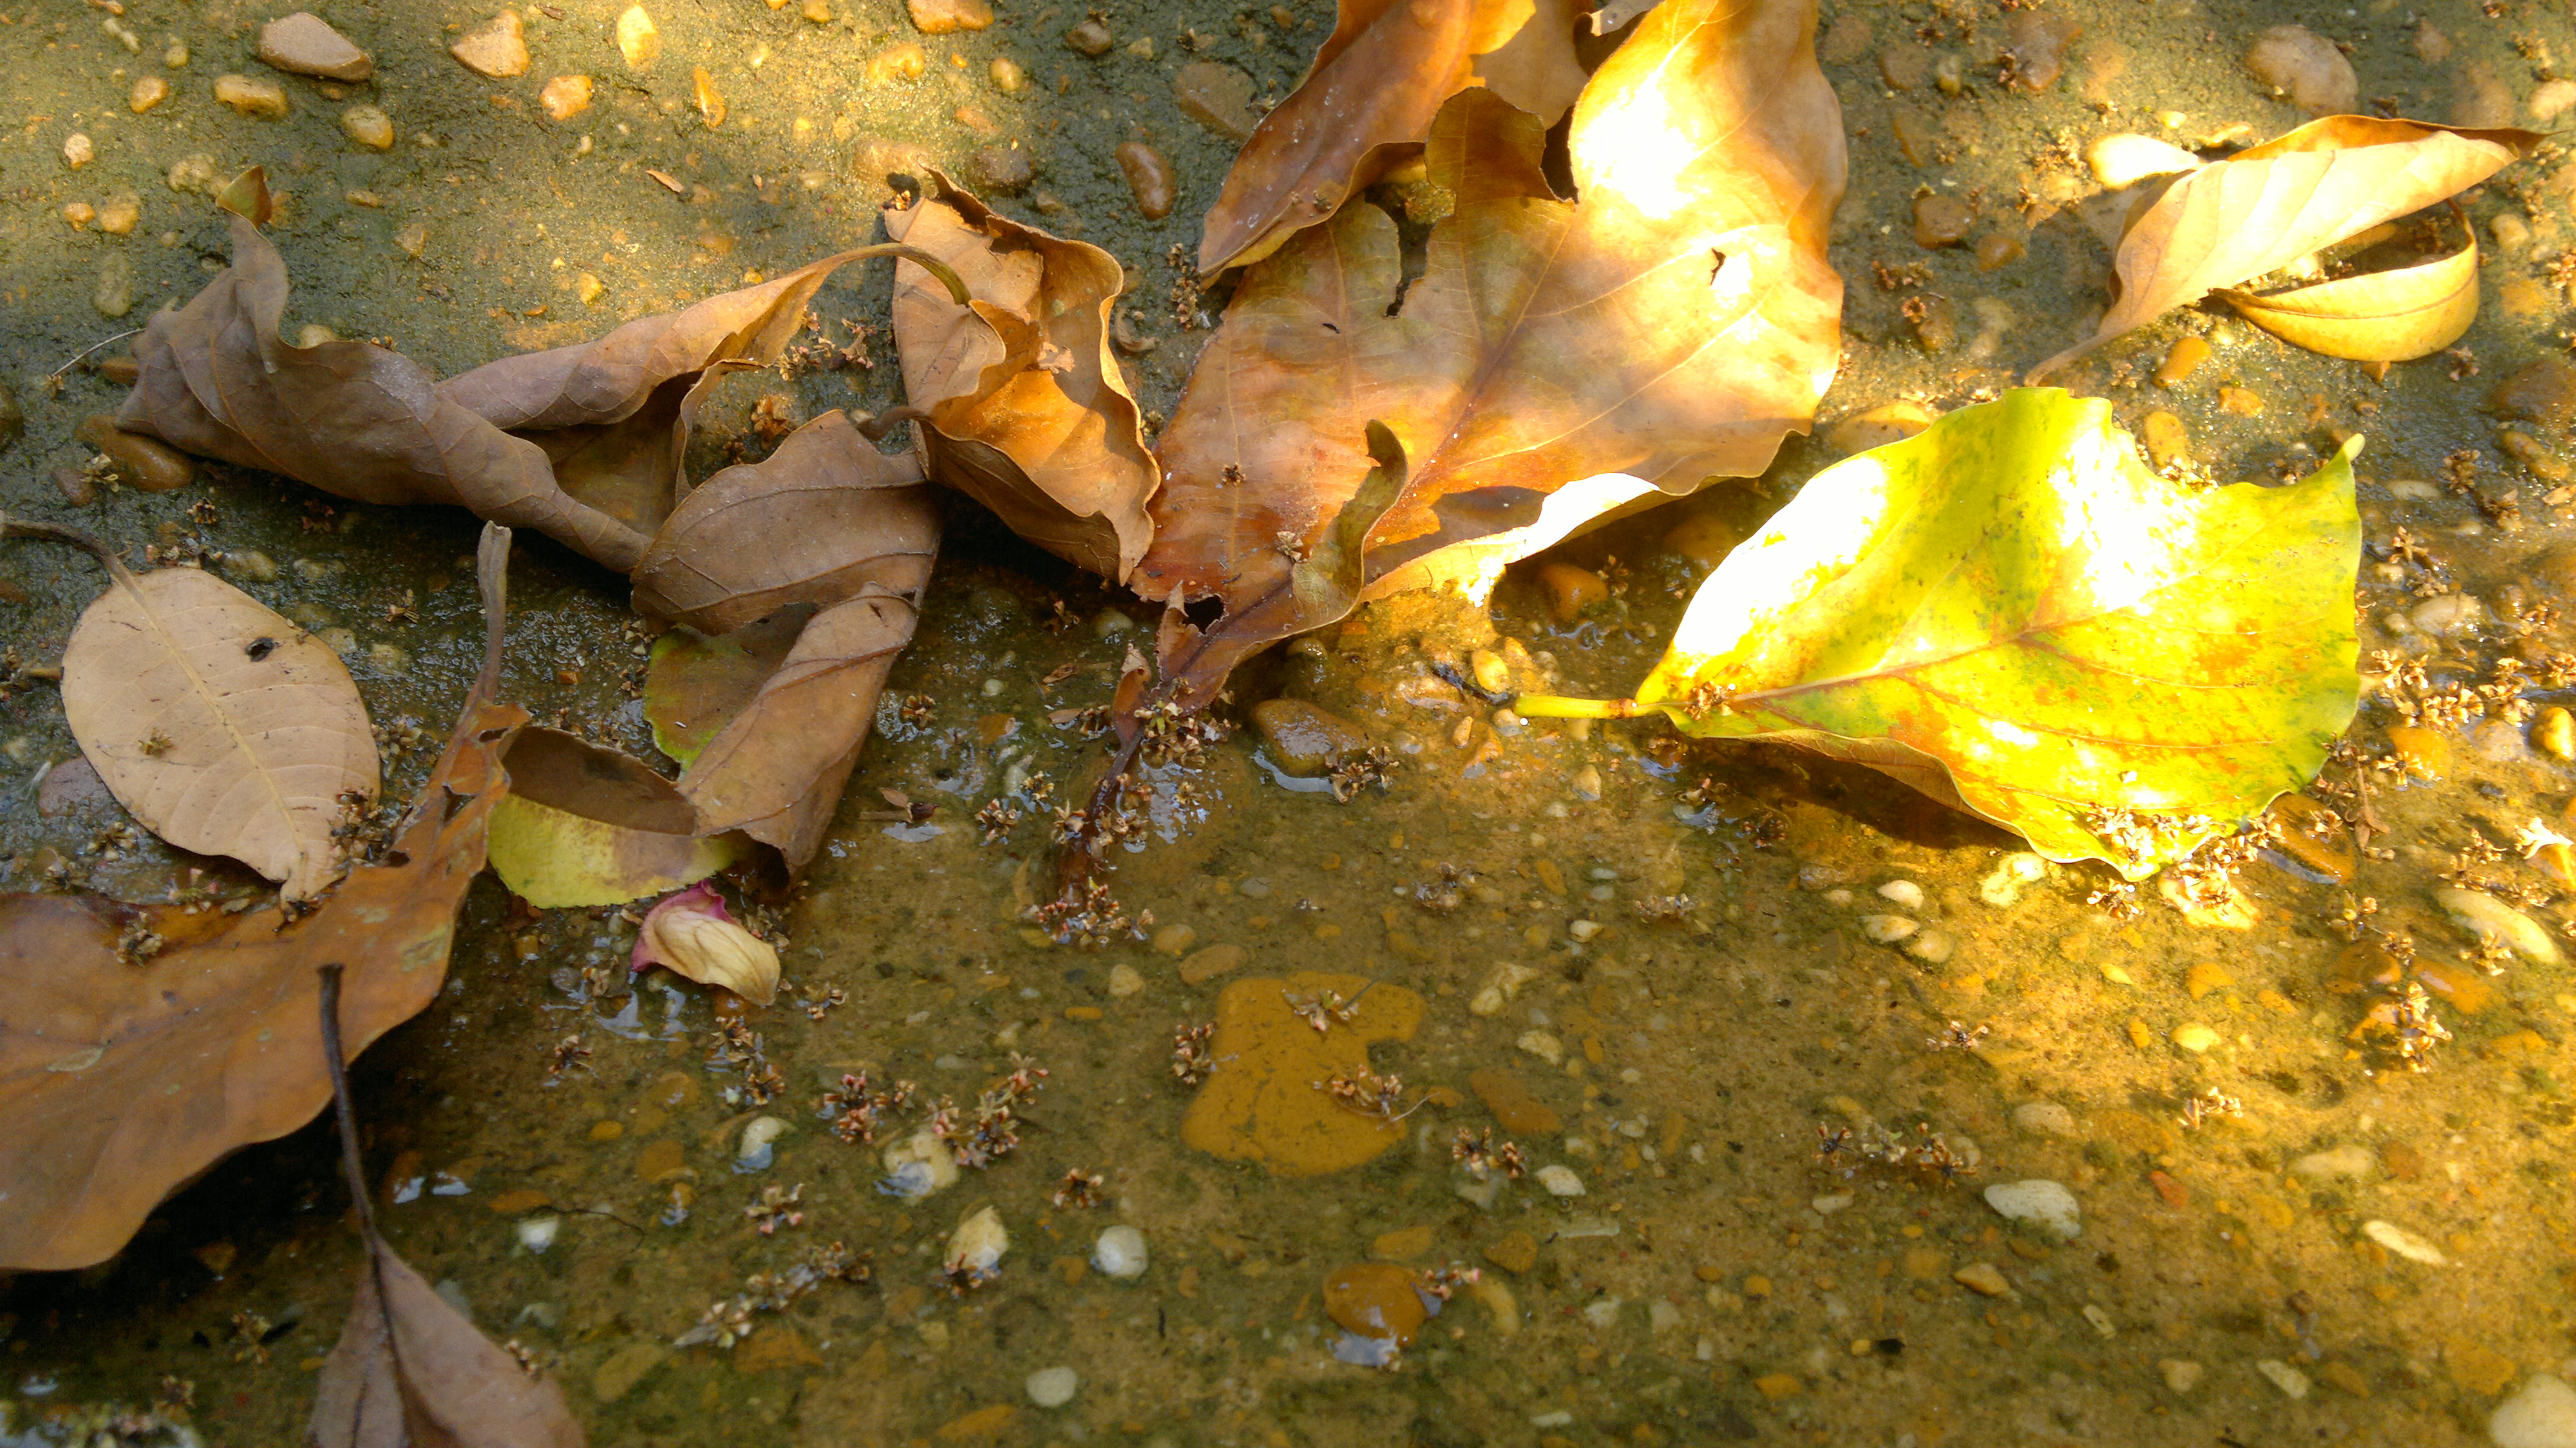
summer, road surface, wood, asphalt, grass, deciduous, Tints and shades, waste, pollution, landscape, soil, sidewalk, rock, shadow, metal, reflection, human leg, autumn, art, litter, twig, concrete, road, still life photography, rubble, city